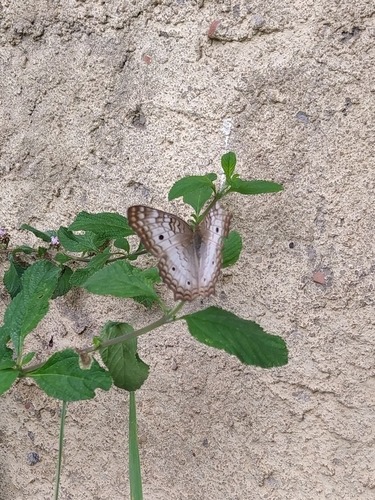
Scientific name: Anartia jatrophae
Common name: White peacock
Family: Nymphalidae
Order: Lepidoptera
Pollinator type: Primary pollinator
Habitat: Gardens, parks, and open areas
Geographic range: Southern United States to Argentina
Conservation status: Least Concern